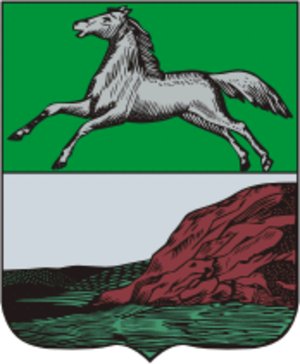
Krasnoïarsk est une ville de Sibérie, en Russie, et le centre administratif du kraï de Krasnoïarsk. Située dans le Sud-Ouest de la région économique de Sibérie orientale, c'est une étape importante sur le trajet du Transsibérien. Krasnoïarsk est la troisième ville de Sibérie avec 1 066 934 habitants en 2016.